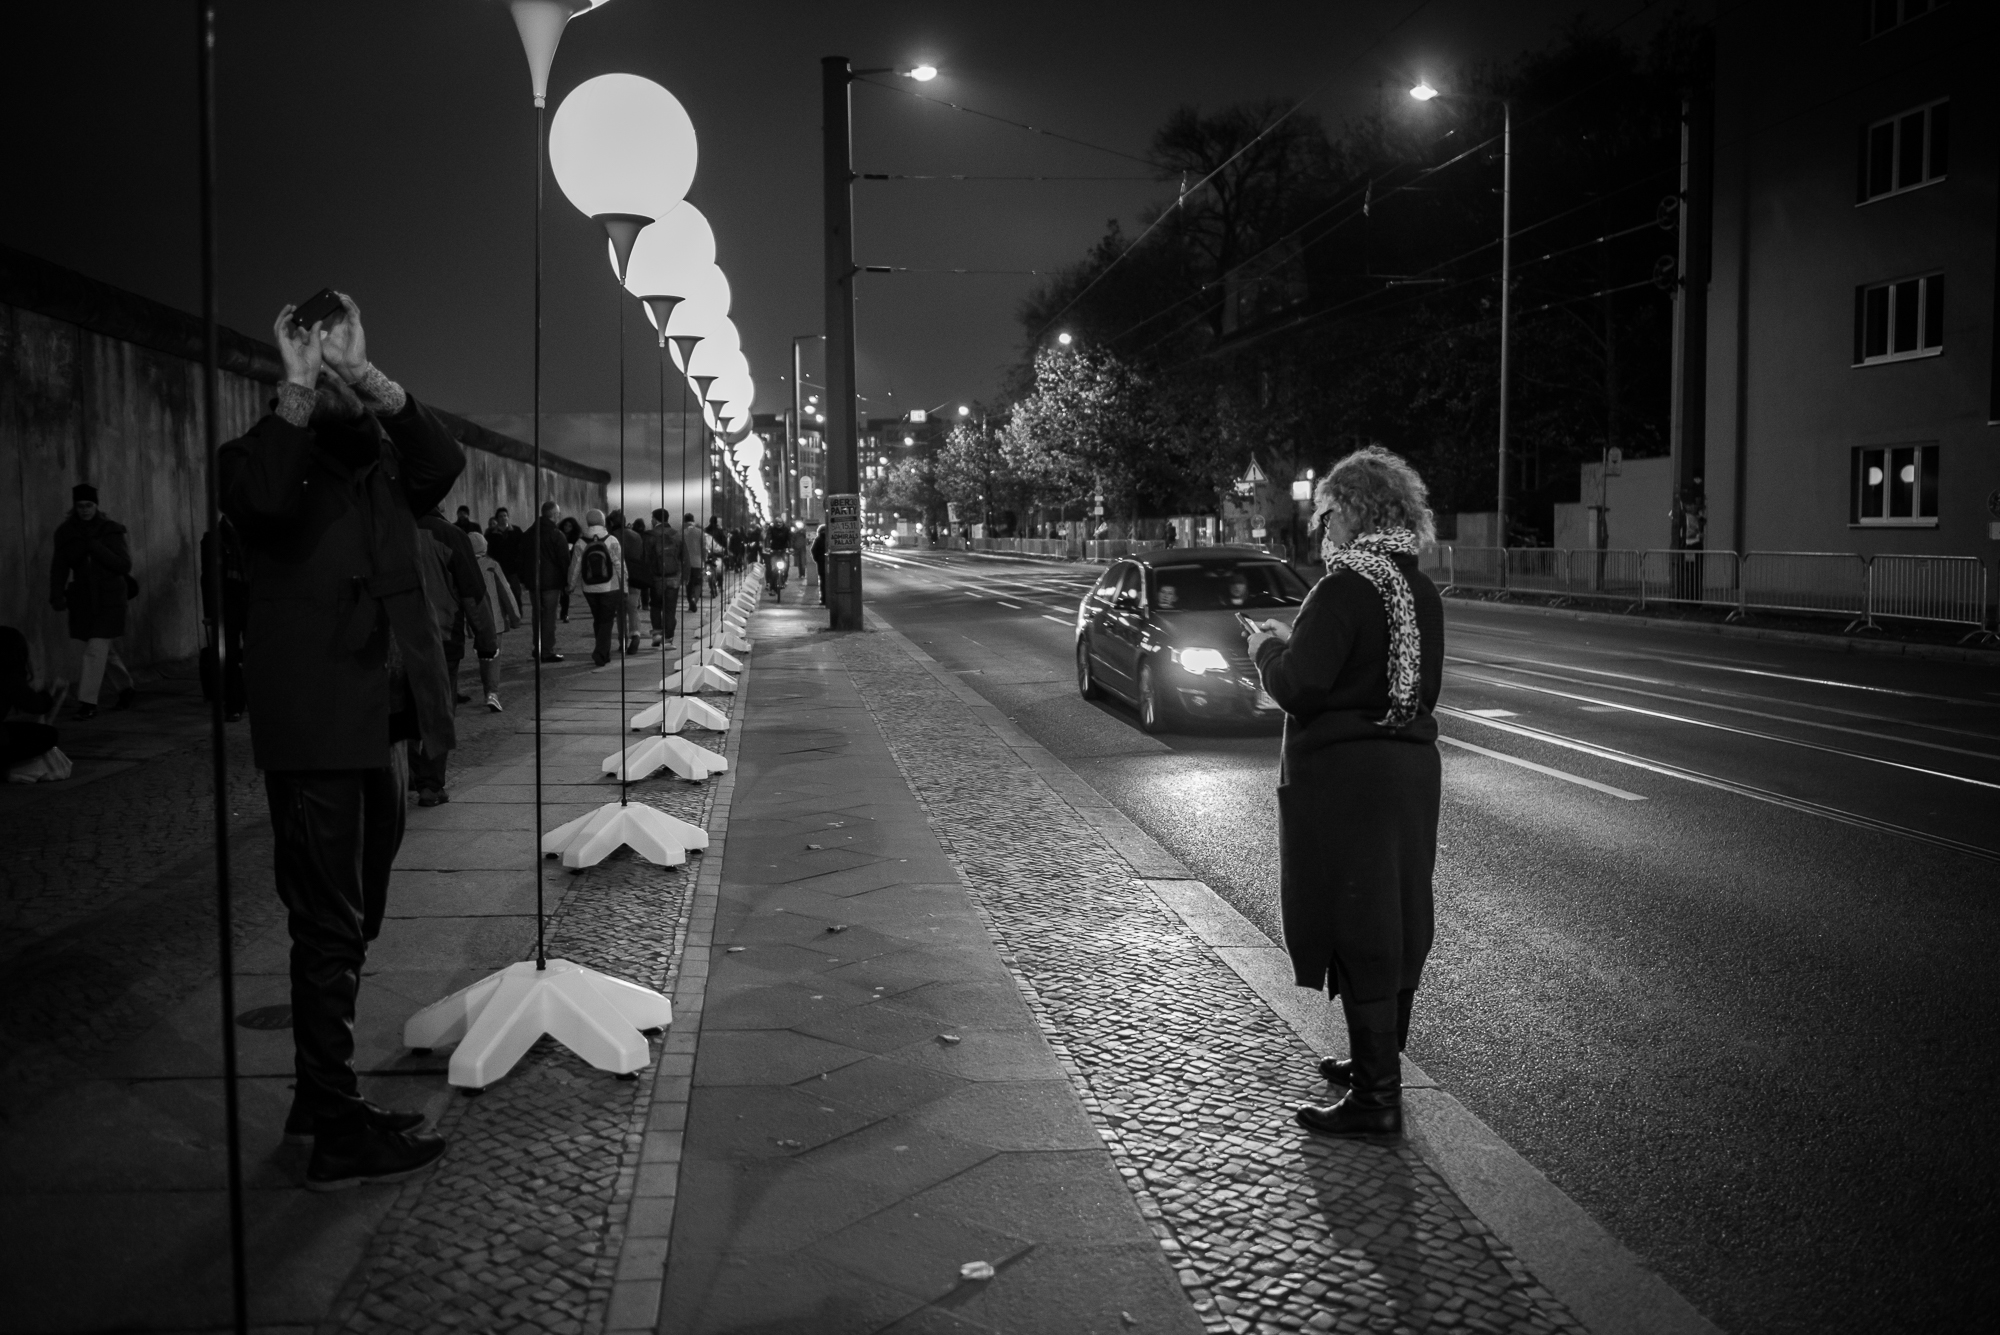
light, black and white, road, white, street, night, photography, darkness, black, monochrome, lighting, infrastructure, photograph, snapshot, shape, 25jahremauerfall, monochrome photography, film noir